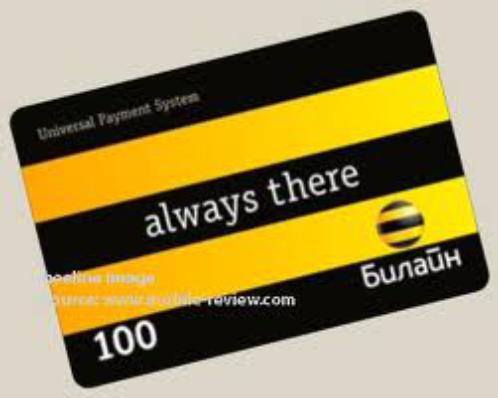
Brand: Beeline
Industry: Others